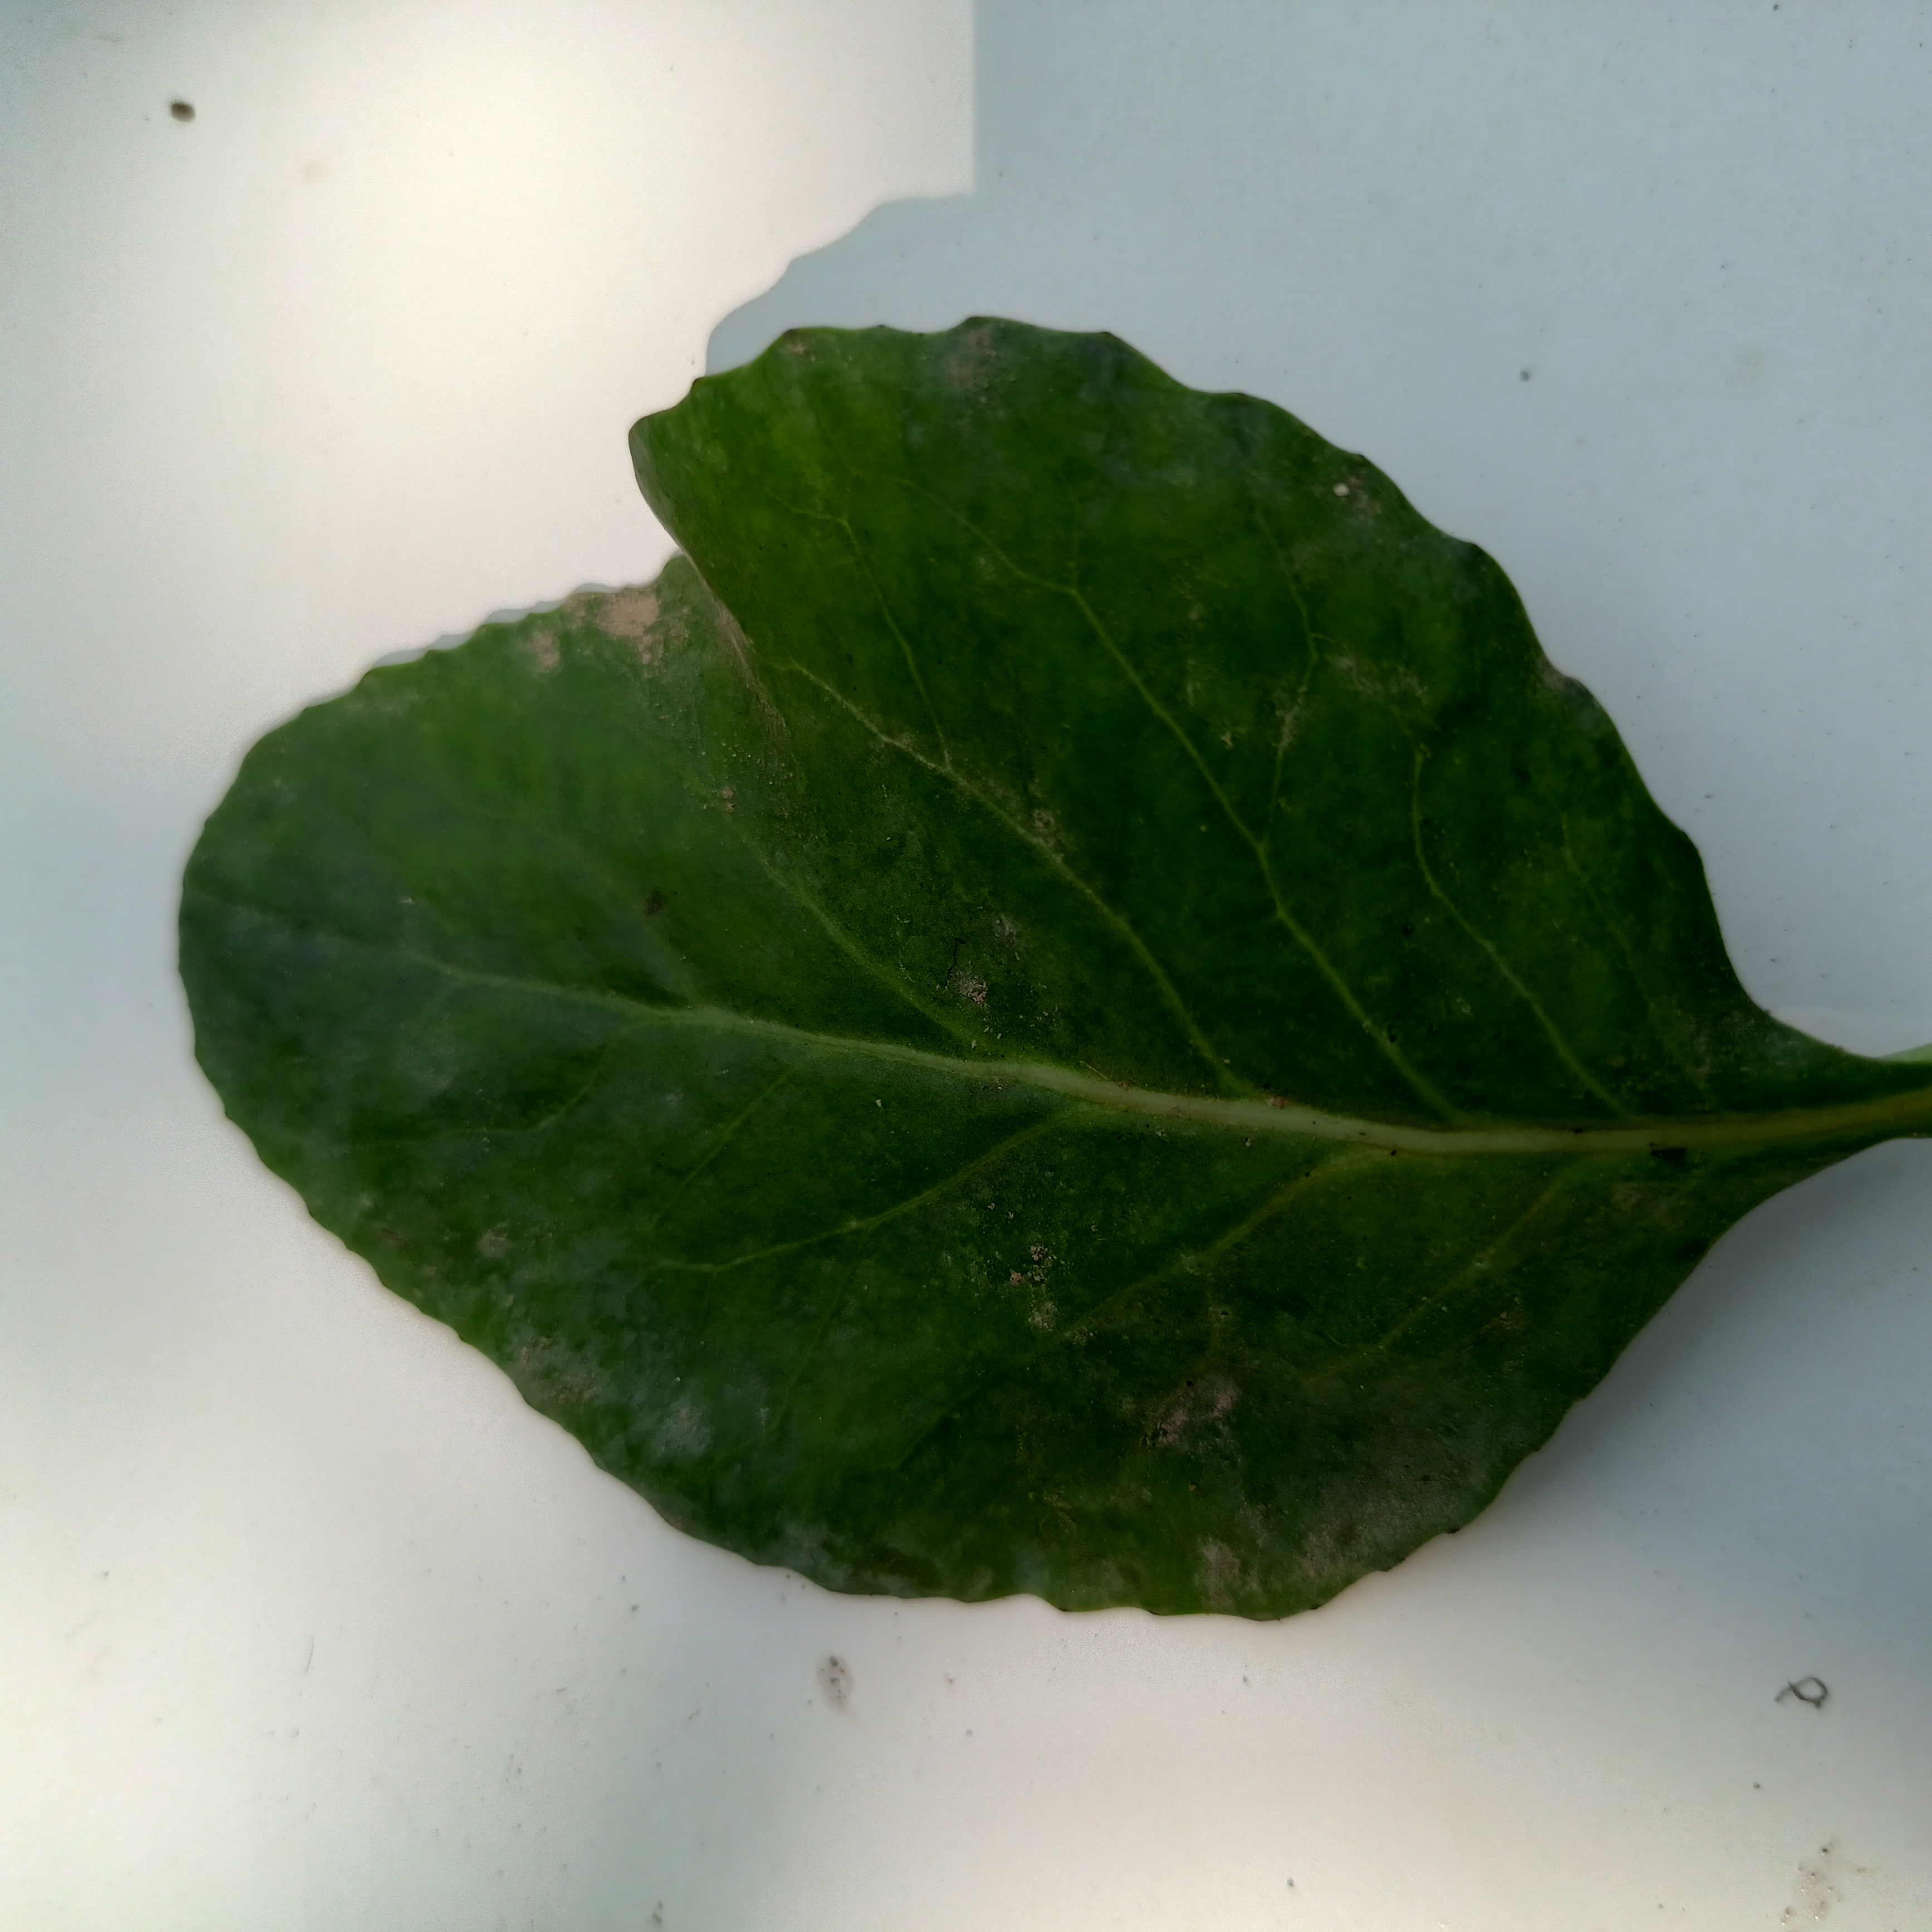
Label: Healthy